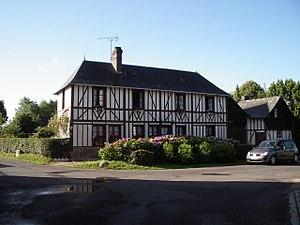
Saint-Étienne-l'Allier est une commune française située dans le département de l'Eure, en région Normandie.